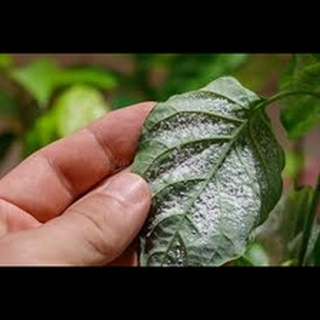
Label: wheat_mite